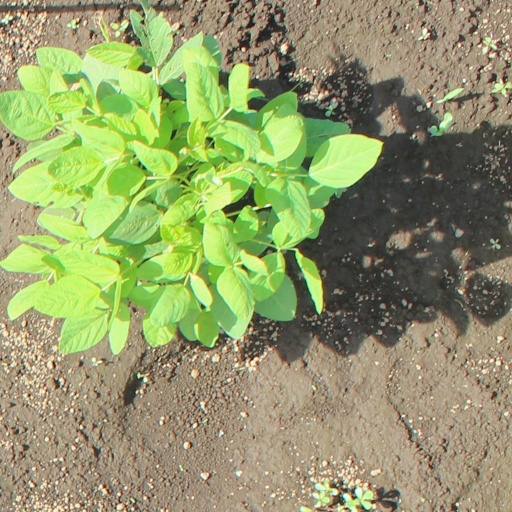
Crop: soybean